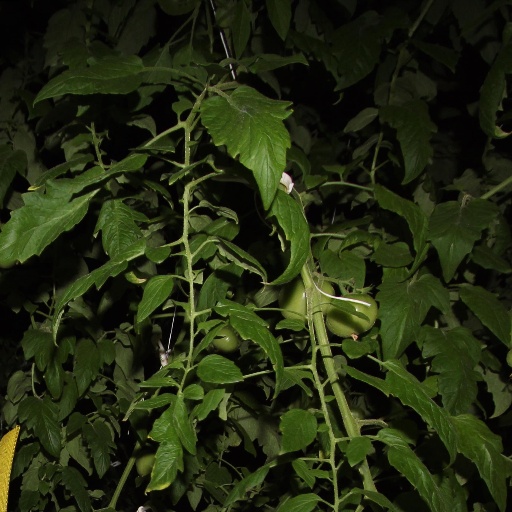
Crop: tomato